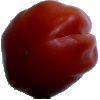
Label: tomato_heart